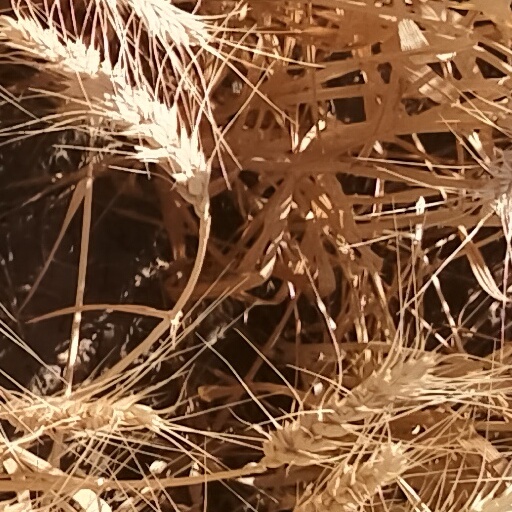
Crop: wheat